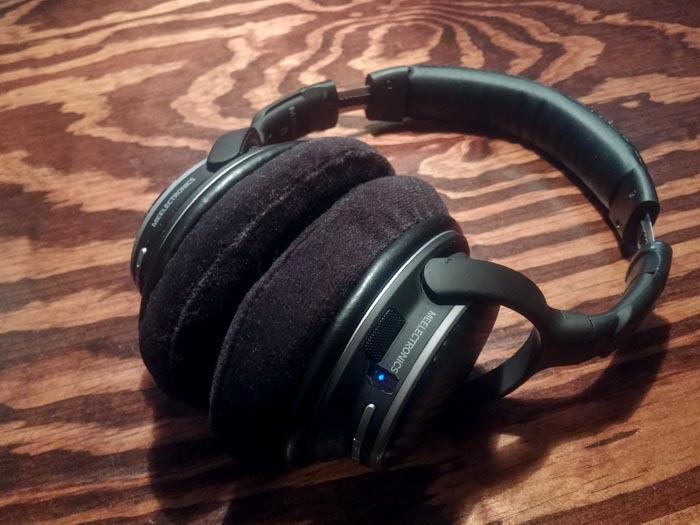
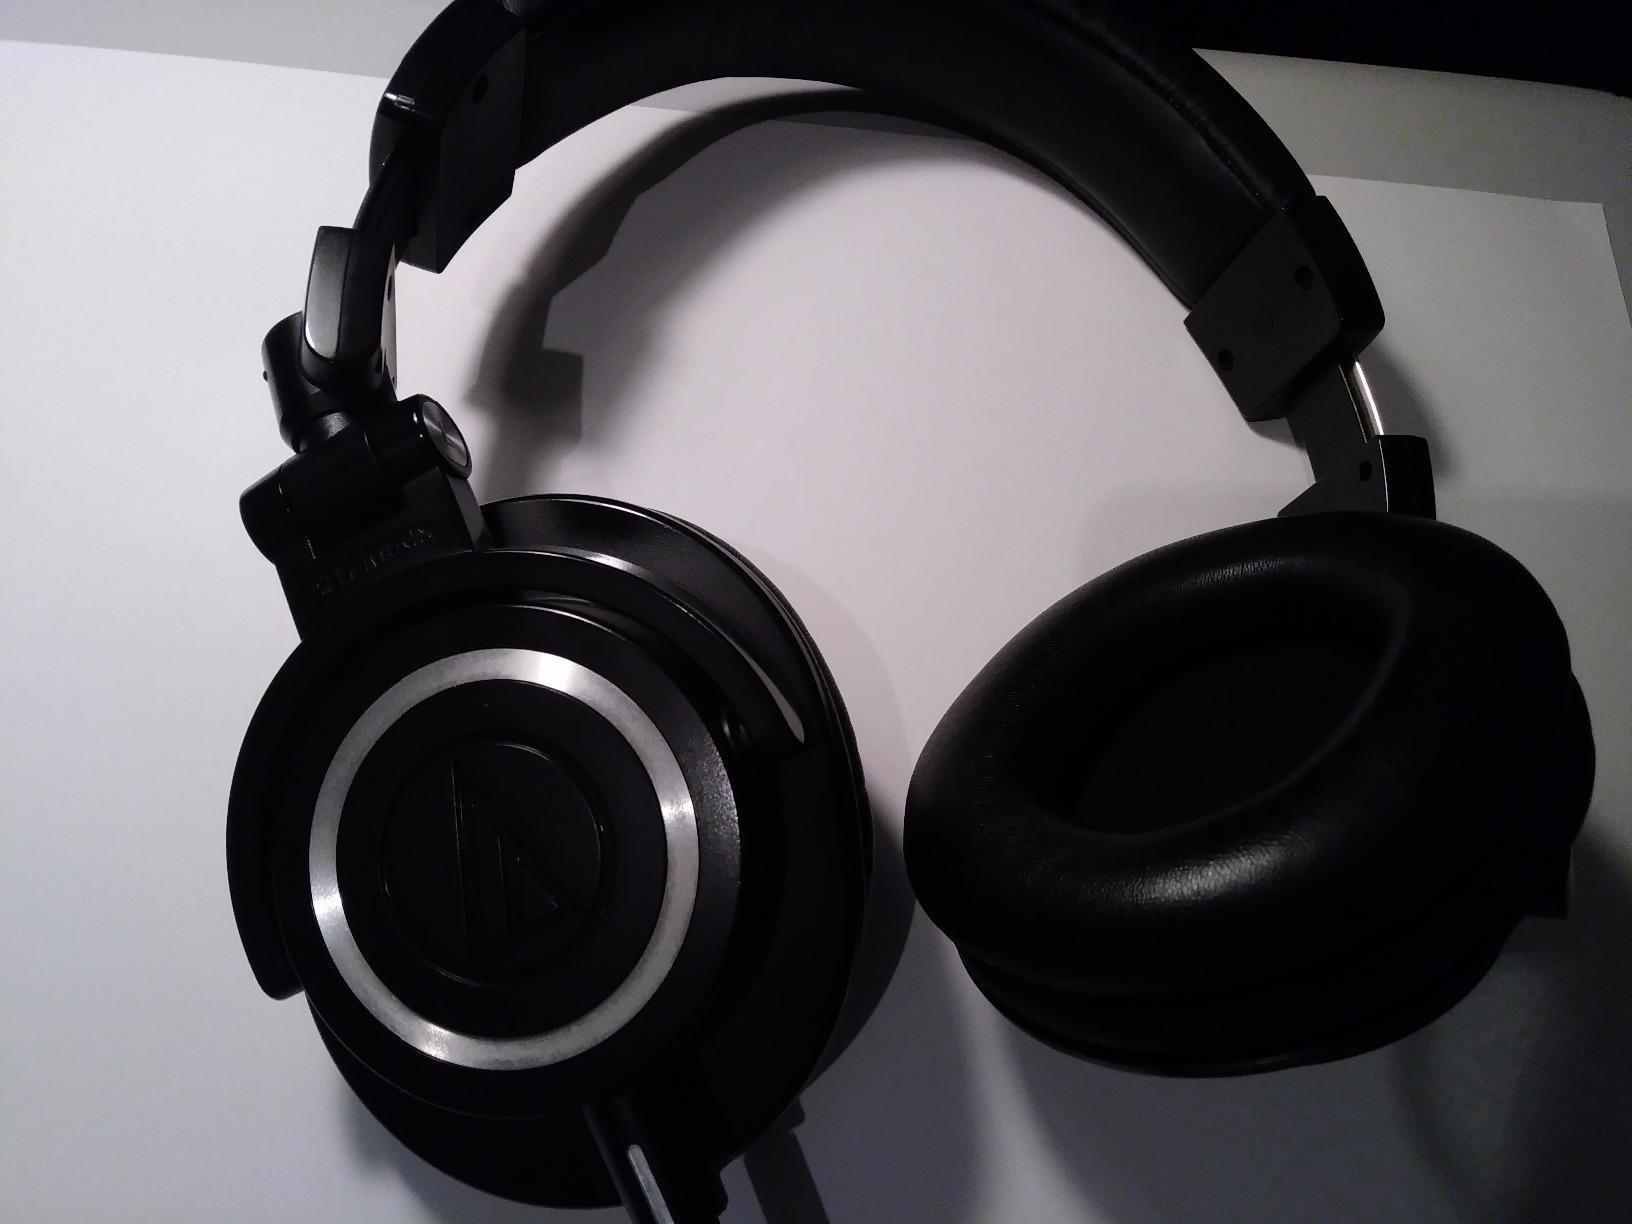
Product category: headphones
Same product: no